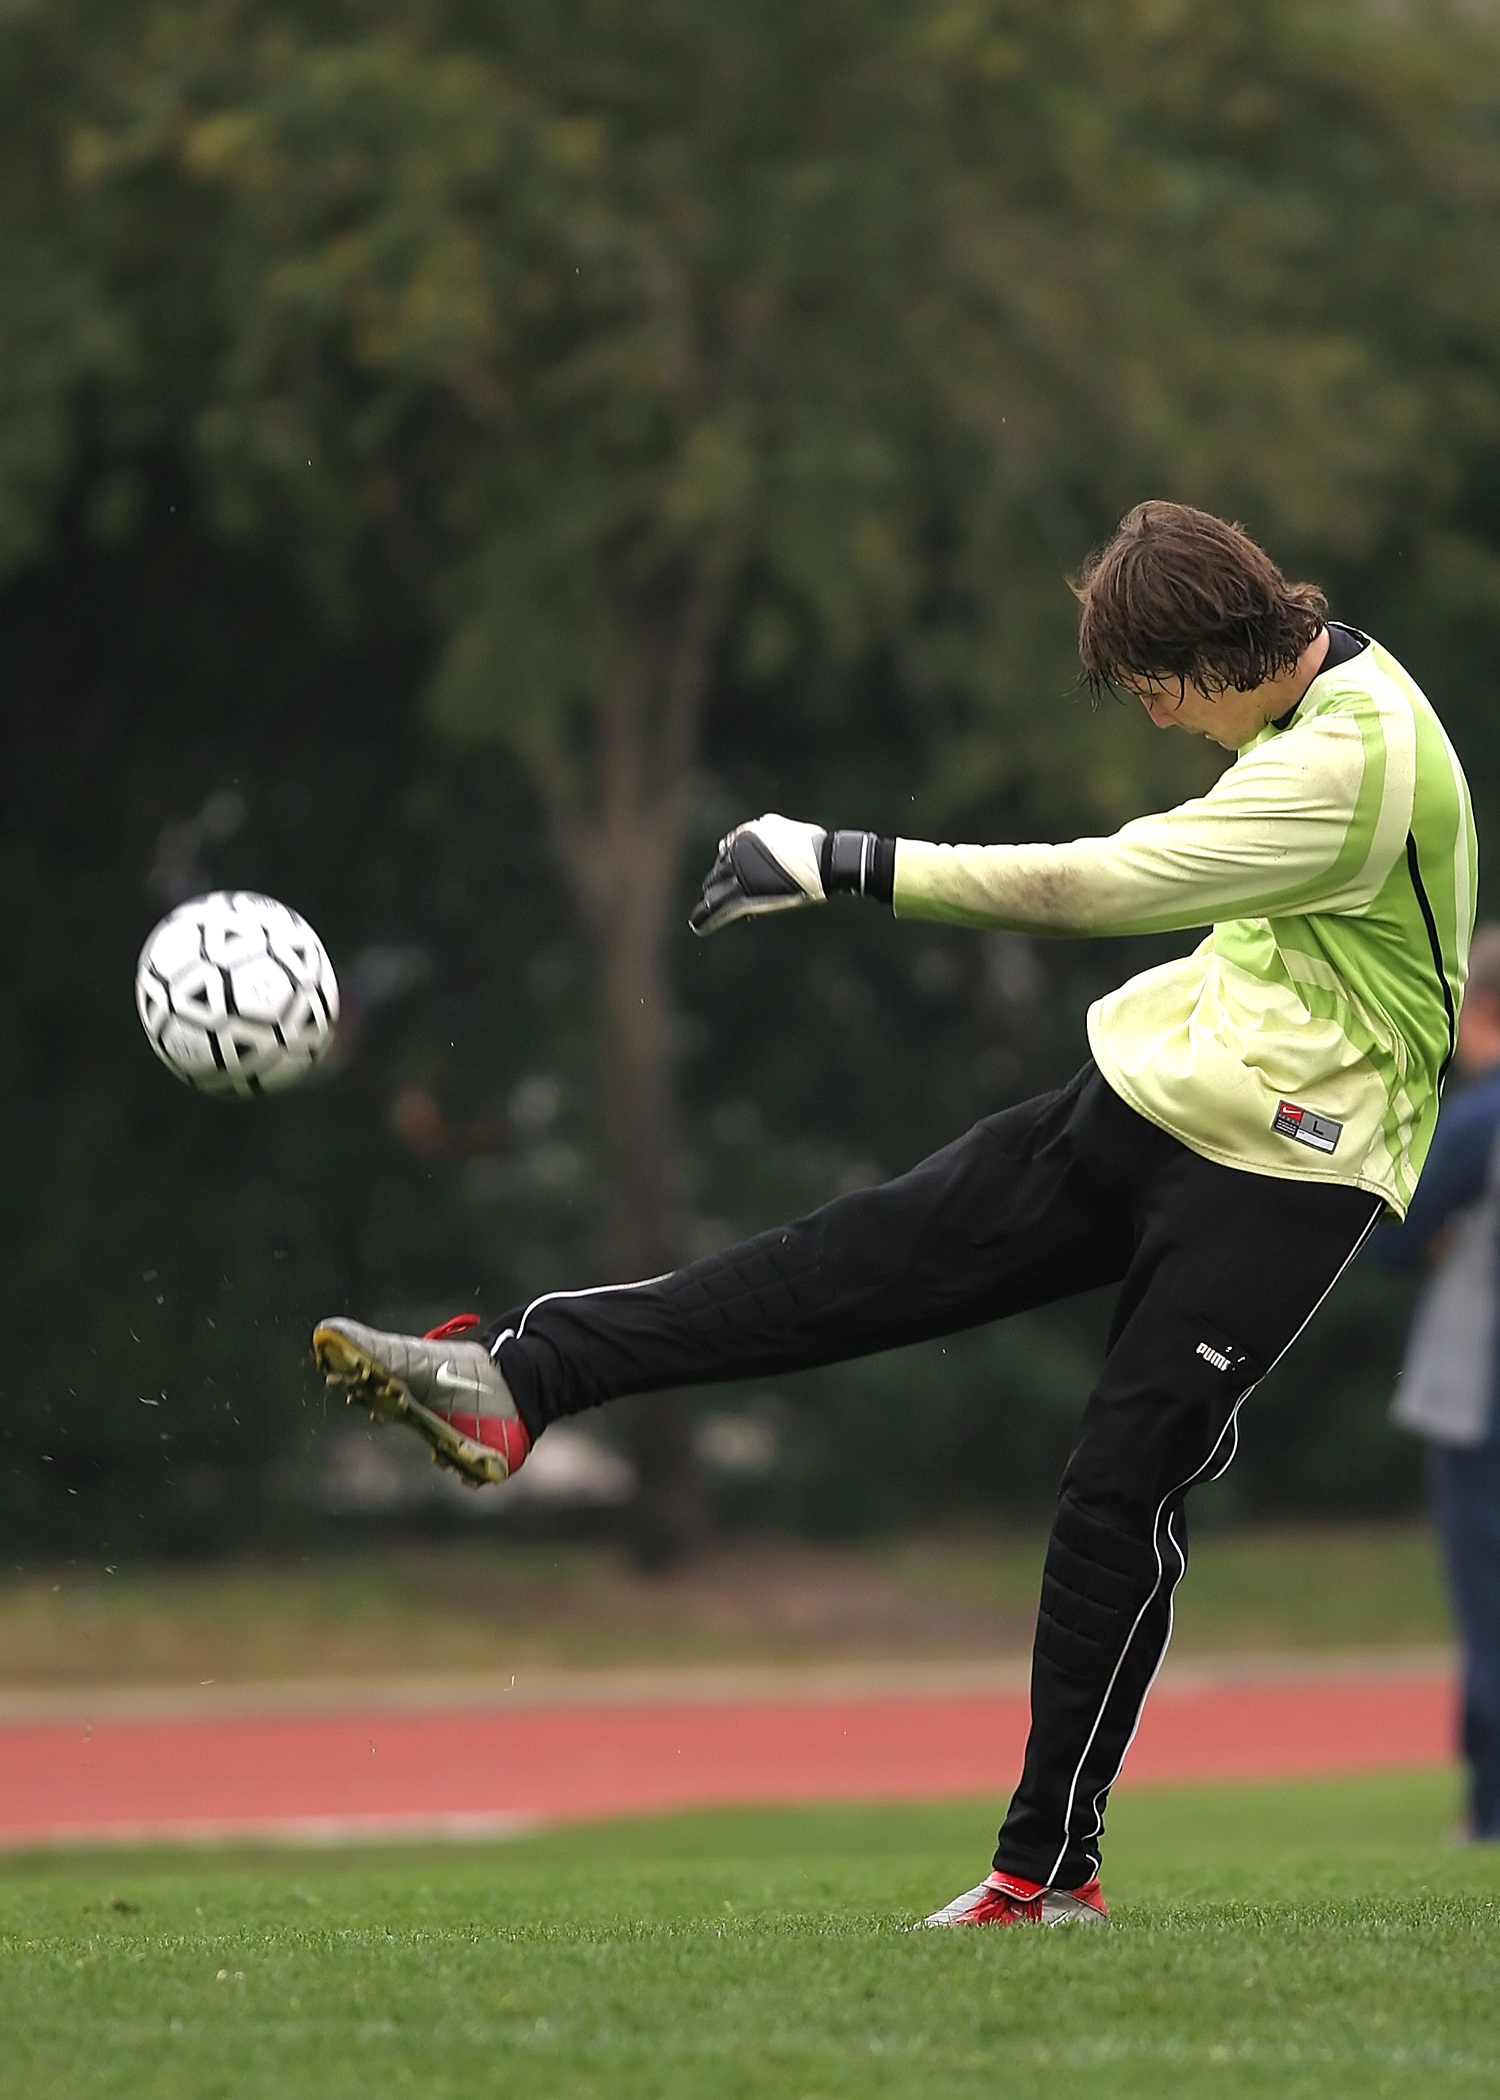
grass, game, action, soccer, football, player, pitch, competition, sports, active, kick, kicker, football player, ball game, sports balls, soccer player, soccer ball, team sport, soccer goal, bat and ball games, baseball positions